Louise Augustine Gleizes

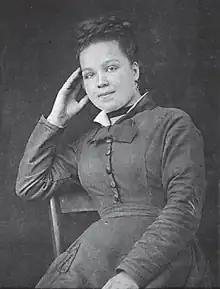
A photo of "Augustine" by Albert Londe from "Iconographie Photographique"

Louise Augustine Gleizes (born 21 August 1861), known as Augustine or A, was a French woman who was publicly exhibited as a "hysteria" patient by neurologist Jean-Martin Charcot while she was held at the Salpêtrière Hospital in Paris.